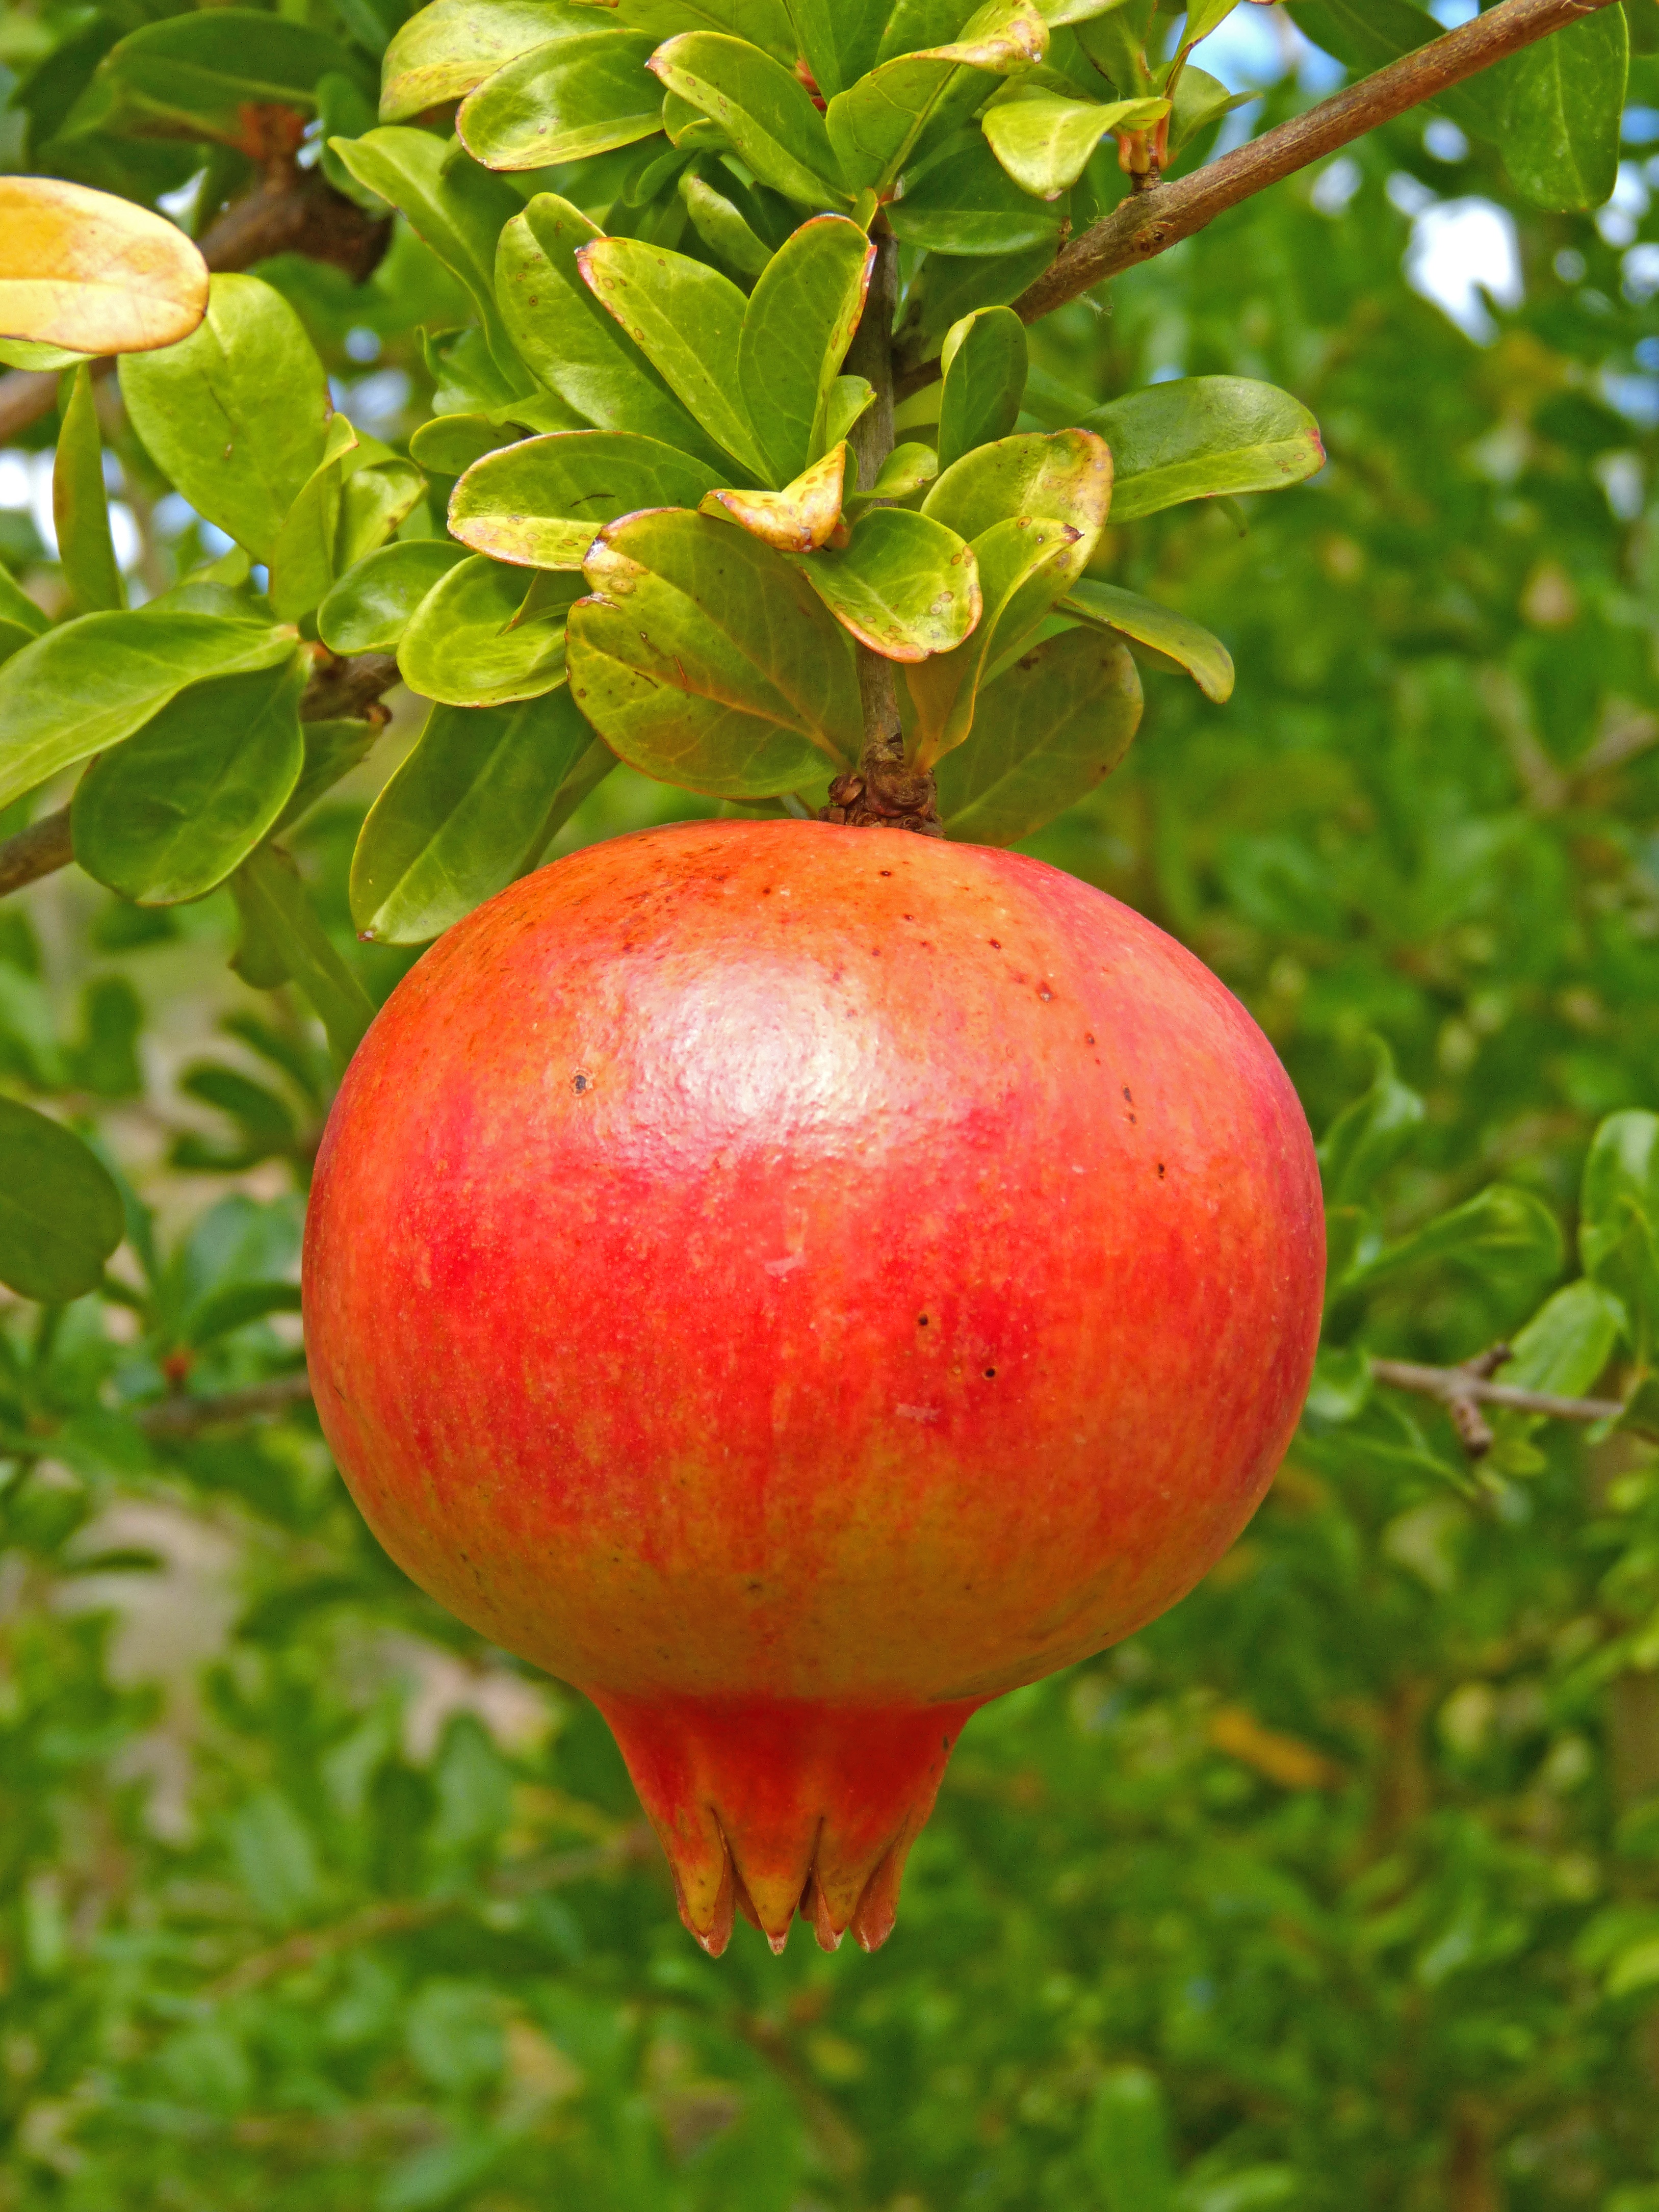
apple, tree, plant, fruit, flower, orchard, food, harvest, produce, autumn, granada, flowering plant, rose family, granado, magrana, land plant